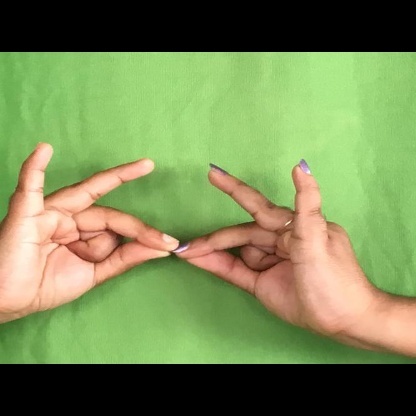
Mudra: Sakata